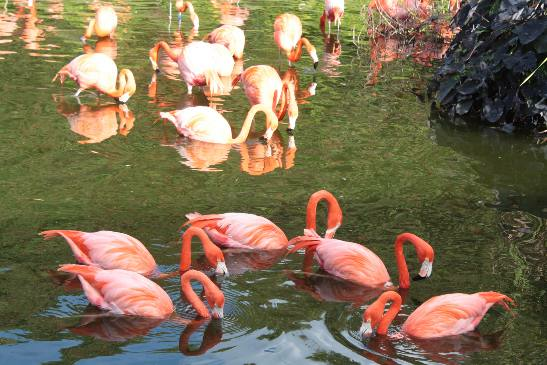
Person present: No